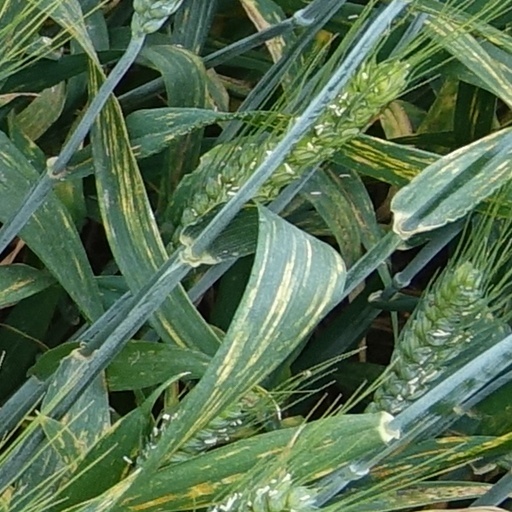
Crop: wheat